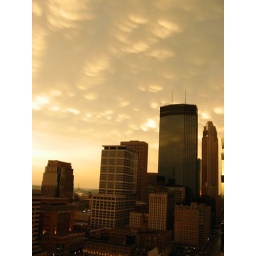
Storm clouds above Minneaolis, from apartment window